Felipe Melo

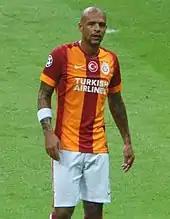
Felipe Melo playing for Galatasaray in 2014

On 22 July 2011, Felipe Melo joined Galatasaray in Turkey on a season-long loan deal for €1.5 million, with an option to transfer permanently at the end of the season for €13 million. He agreed on a contract with a net annual salary of €3.3 million plus a per-appearance bonus of €30,000, replacing departed Lorik Cana as the club's new central midfielder. He was attributed to the nickname "Pitbull" by the team supporters because of his passionate playing style, which also helped him become a fans favourite quickly; it is said that he displayed the mutual respect back with his tattoo of the club's mascot, a lion, on his arm. This is not true, however, because in his own statement, he states that this is a coincidence and that he got the tattoo due to the fact that in Brazil, a lion is a symbol for Jesus Christ.